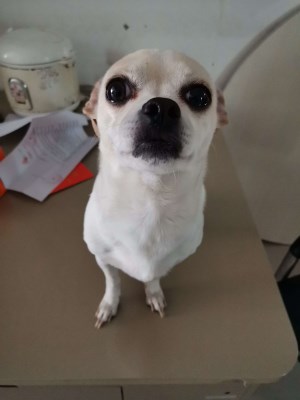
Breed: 3336-n000121-chinese_rural_dog